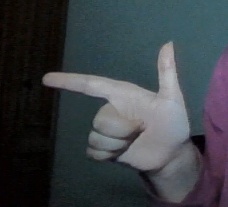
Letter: yaa